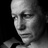
Emotion: sad